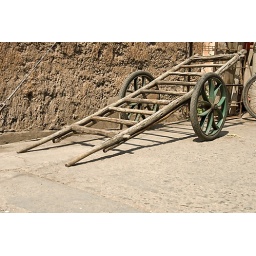
Taken in WeiShang. WeiShang is about a one hour bus ride over a mountain top from DaLi in Yunnan Province.